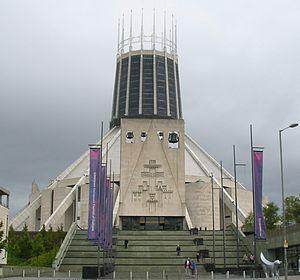
L’archidiocèse de Liverpool est un archidiocèse métropolitain de rite romain au Royaume-Uni. Il a d'abord été érigé comme diocèse en 1850, lors du rétablissement de la hiérarchie catholique par la bulle Universalis Ecclesiae, pour succéder au vicariat apostolique du Lancashire. Il est élevé au rang d'archidiocèse le 28 octobre 1911. Son titulaire siège à la Cathédrale métropolitaine du Christ-Roi de Liverpool.